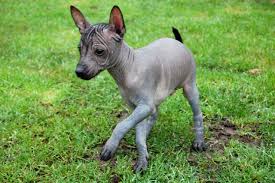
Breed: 220-n000069-Mexican_hairless